Robert Mawer

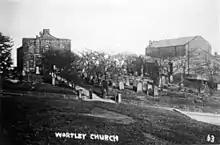
Old St John, Wortley, on the left, now demolished (new church on the right)

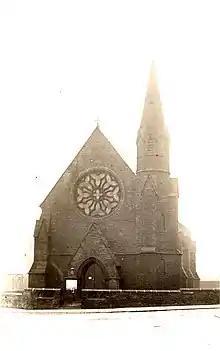
Former St Stephen's Burmantofts

This is a Grade II listed building, in Woodhouse, Leeds, West Yorkshire. It was designed by architects Peter Atkinson and Richard Hey Sharp in 1823, consecrated on 13 January 1826, and closed in 2001. It was bought by Gateway Church in 2008, and reopened on 5 June 2014. Prior to and during the refurbishment many of the contents were removed including the pulpit, organ and most of the pews. The font is dismantled and in storage within the building. Robert Mawer carved the font in 1853. The "Leeds Intelligencer" described the font thus: